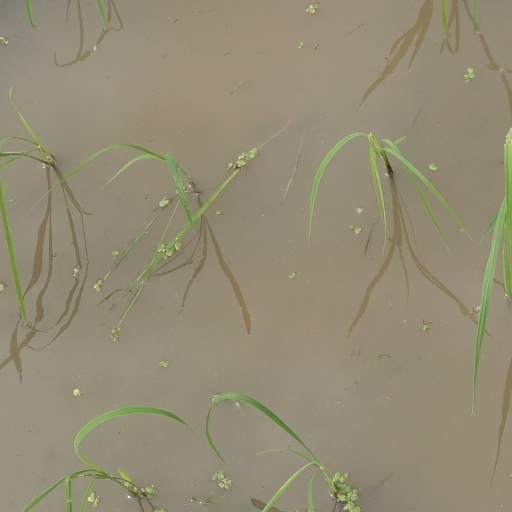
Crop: rice